General Land Office (White Pigeon, Michigan)

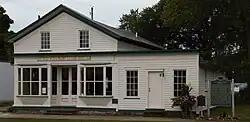
The Old Land Office Building in 2019

The White Pigeon Prairie Land Office in White Pigeon, Michigan is the oldest surviving land office in Michigan and was in business 1831-1834. It is designated as a Michigan State Historic Site. The United States land offices were the federal government agency that was primarily responsible for the sale and of public land to individual purchasers. Michigan's first land office was established in Detroit in 1804. The US Land office in White Pigeon was the third office to open in Michigan and was created on the Sauk Trail (today U.S. 12) as pioneers were moving west in search of viable land..,